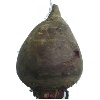
Label: beetroot